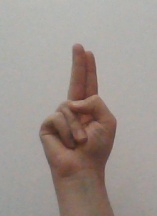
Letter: taa